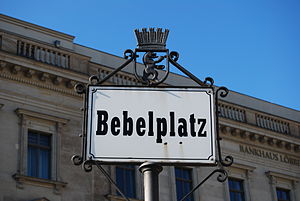
Bebelplatz
Bebelplatz
Bebelplatz er en offentlig plads langs sydsiden af paradegaden Unter den Linden i Berlin. Den dannes af Staatsoper Unter den Linden mod øst, Humboldt-universitetet mod vest, og St. Hedwigskatedralen mod syd. Pladsen er opkaldt efter August Bebel, det tyske socialdemokratiske partis leder i 1800-tallet.